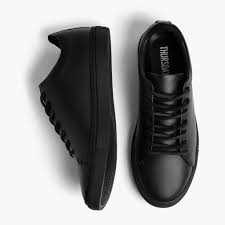
Label: Sneaker